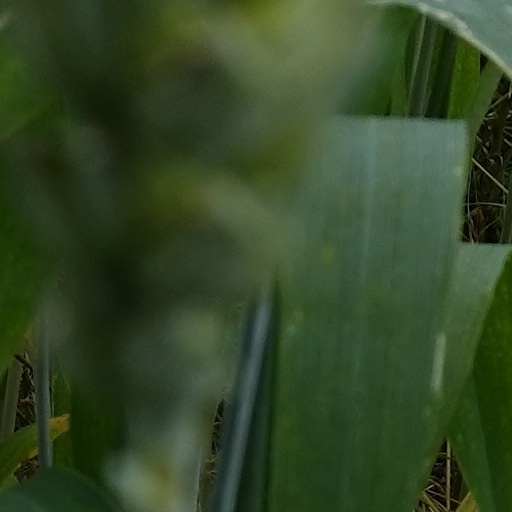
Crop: wheat